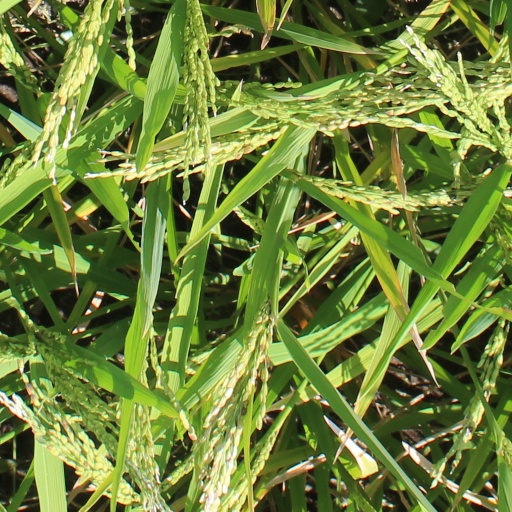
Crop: rice